Ritter Sport

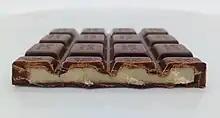
Ritter Sport dark chocolate with marzipan

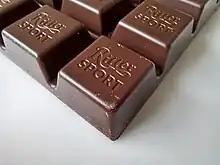
Ritter Sport dark chocolate

In 2022, this motto was mocked following Ritter's decision to continue sales to Russia. The Ukrainian ambassador to Germany used the Twitter platform to criticise Ritter, using the motto "Square. Practical. Blood".